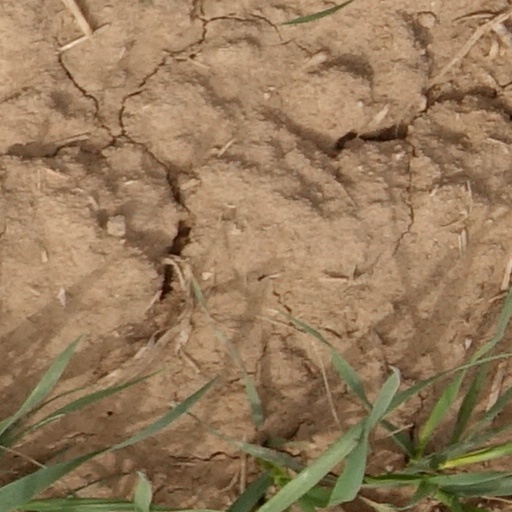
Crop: wheat